Corrugated galvanised iron

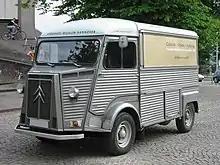
Citroën HY van with body made of iron sheet.

Henry Robinson Palmer, architect and engineer to the London Dock Company, was granted a patent in 1829 for "indented or corrugated metallic sheets". It was originally made from wrought iron produced by puddling. It proved to be light, strong, corrosion-resistant, and easily transported, and particularly lent itself to prefabricated structures and improvisation by semi-skilled workers. It soon became a common construction material in rural areas in the United States, Argentina, Spain, New Zealand and Australia and later India, and in Australia and Argentina also became (and remains) a common roofing material even in urban areas. In Australia and New Zealand particularly it has become part of the cultural identity, and fashionable architectural use has become common. CGI is also widely used as building material in African slums and informal settlements.